Salerno–Reggio di Calabria railway

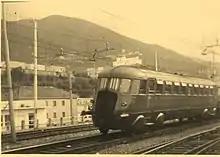
Railcar ALn1900, coming from Cosenza via a rack railway line, arriving at Paola station in 1971

Between 1907 and 1911, work began on the construction of the Paola–Cosenza railway, using the Strub rack system. This branched off in Castiglione Cosentino to Cosenza and Sibari, where it met the Ionian line to Metaponto and Taranto. A few years later, San Giovanni in Fiore and Catanzaro were connected to Cosenza, but the use of narrow gauge severely limited the lines' performance and usefulness.